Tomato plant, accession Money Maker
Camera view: bottom (45 deg); turntable rotation: 150 degrees
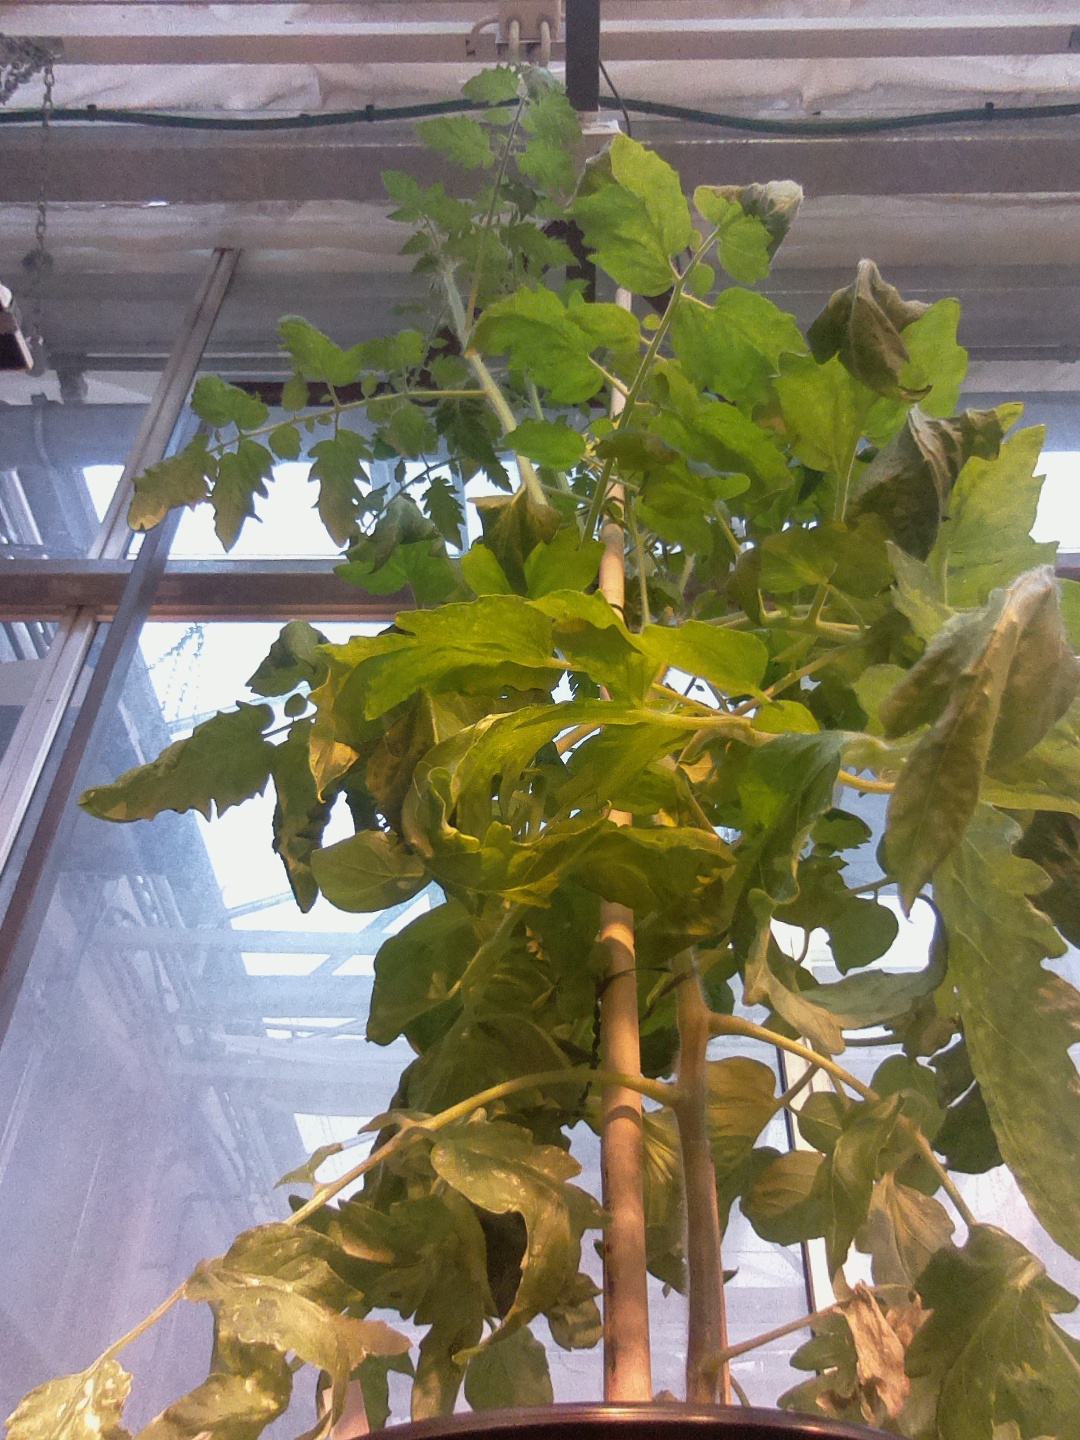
BBCH growth stage 67: Full flowering, 70%-80% of flowers open, more petals falling